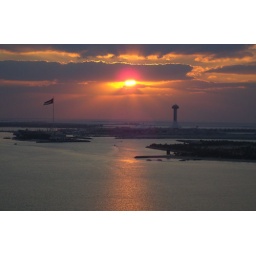
This picture taken from the 18th floor of the Habib Bank building in the Cornishe.